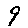
Label: 9